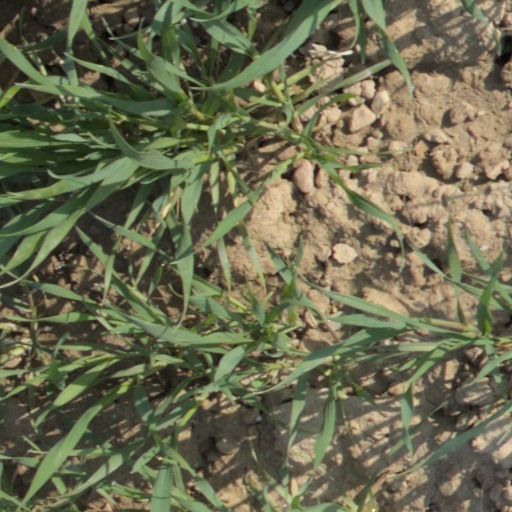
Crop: wheat